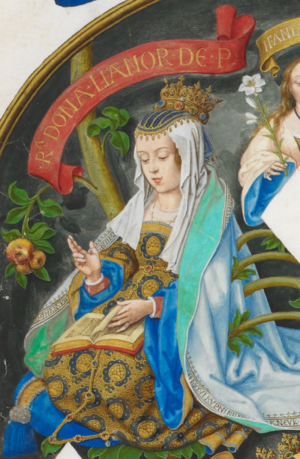
Au cours de son histoire le Portugal n’a eu que deux souveraines en titre : Marie Iʳᵉ de Portugal et Marie II de Portugal. Le titre de reine, cependant, s'est appliqué indifféremment également aux épouses des rois. Le royaume a connu également trois princes consorts, Pierre III de Portugal, Ferdinand II de Portugal et Auguste de Leuchtenberg. Pierre III et Ferdinand II se firent par la suite titrer roi de Portugal.
Éléonore ou Aliénor d'Aragon, née en 1402, morte en 1445. Fille de Ferdinand Iᵉʳ d'Aragon et d'Éléonore d'Albuquerque, fille d'un fils naturel du roi de Castille, elle devint reine consort de Portugal, en 1428, par son mariage avec Édouard Iᵉʳ dit L'éloquent.
Cette page dresse une liste de personnalités nées au cours de l'année 1402 :